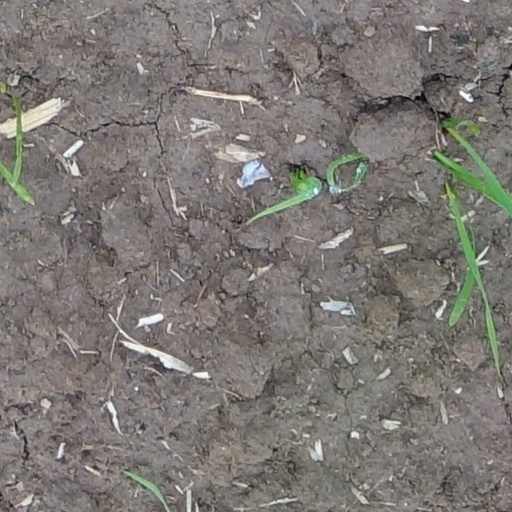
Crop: wheat